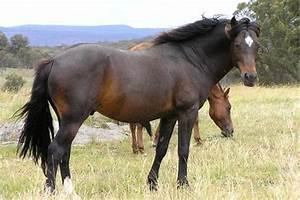
horse